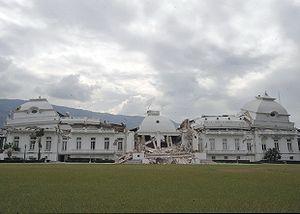
Haïti, en forme longue République d’Haïti, est un pays des Grandes Antilles occupant le tiers occidental de l’île d'Hispaniola, les deux tiers orientaux étant occupés par la République dominicaine. Sa capitale est Port-au-Prince et son point culminant est le pic la Selle.